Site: brandenburg
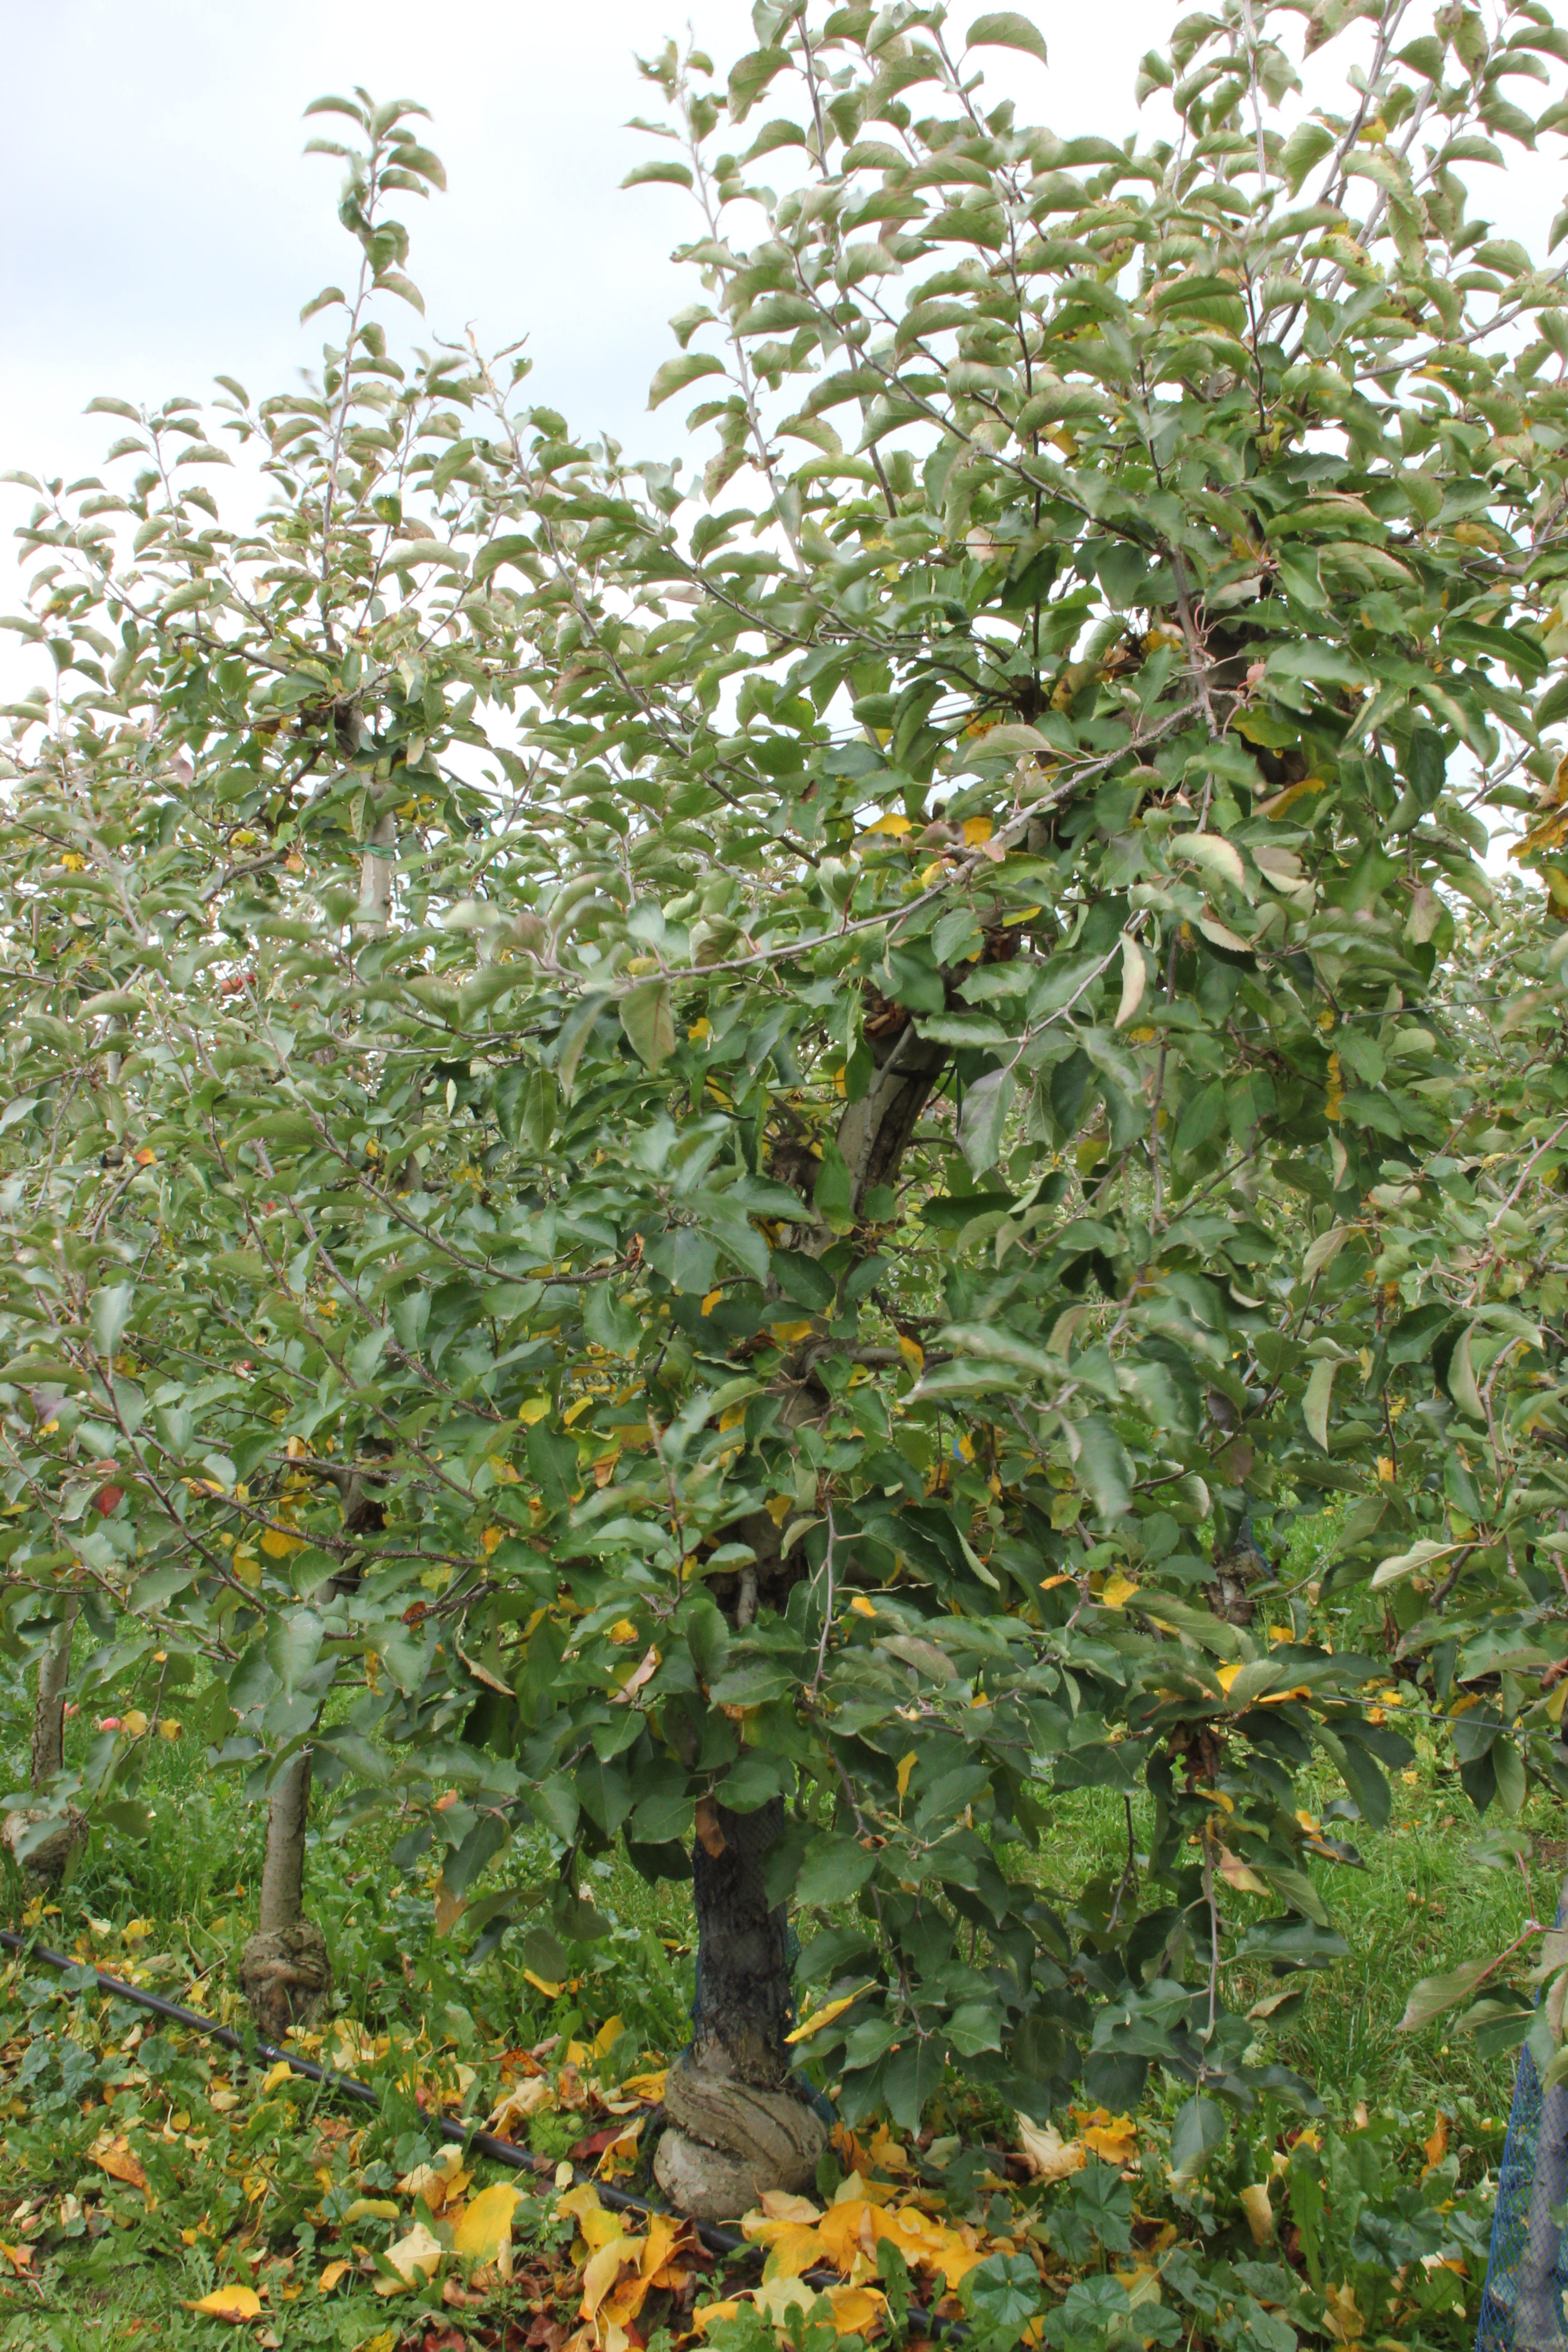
Growth stage (BBCH 91): Senescence, beginning of dormancy